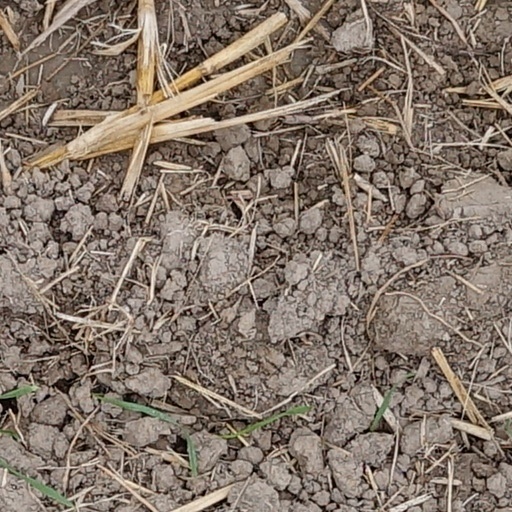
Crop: wheat